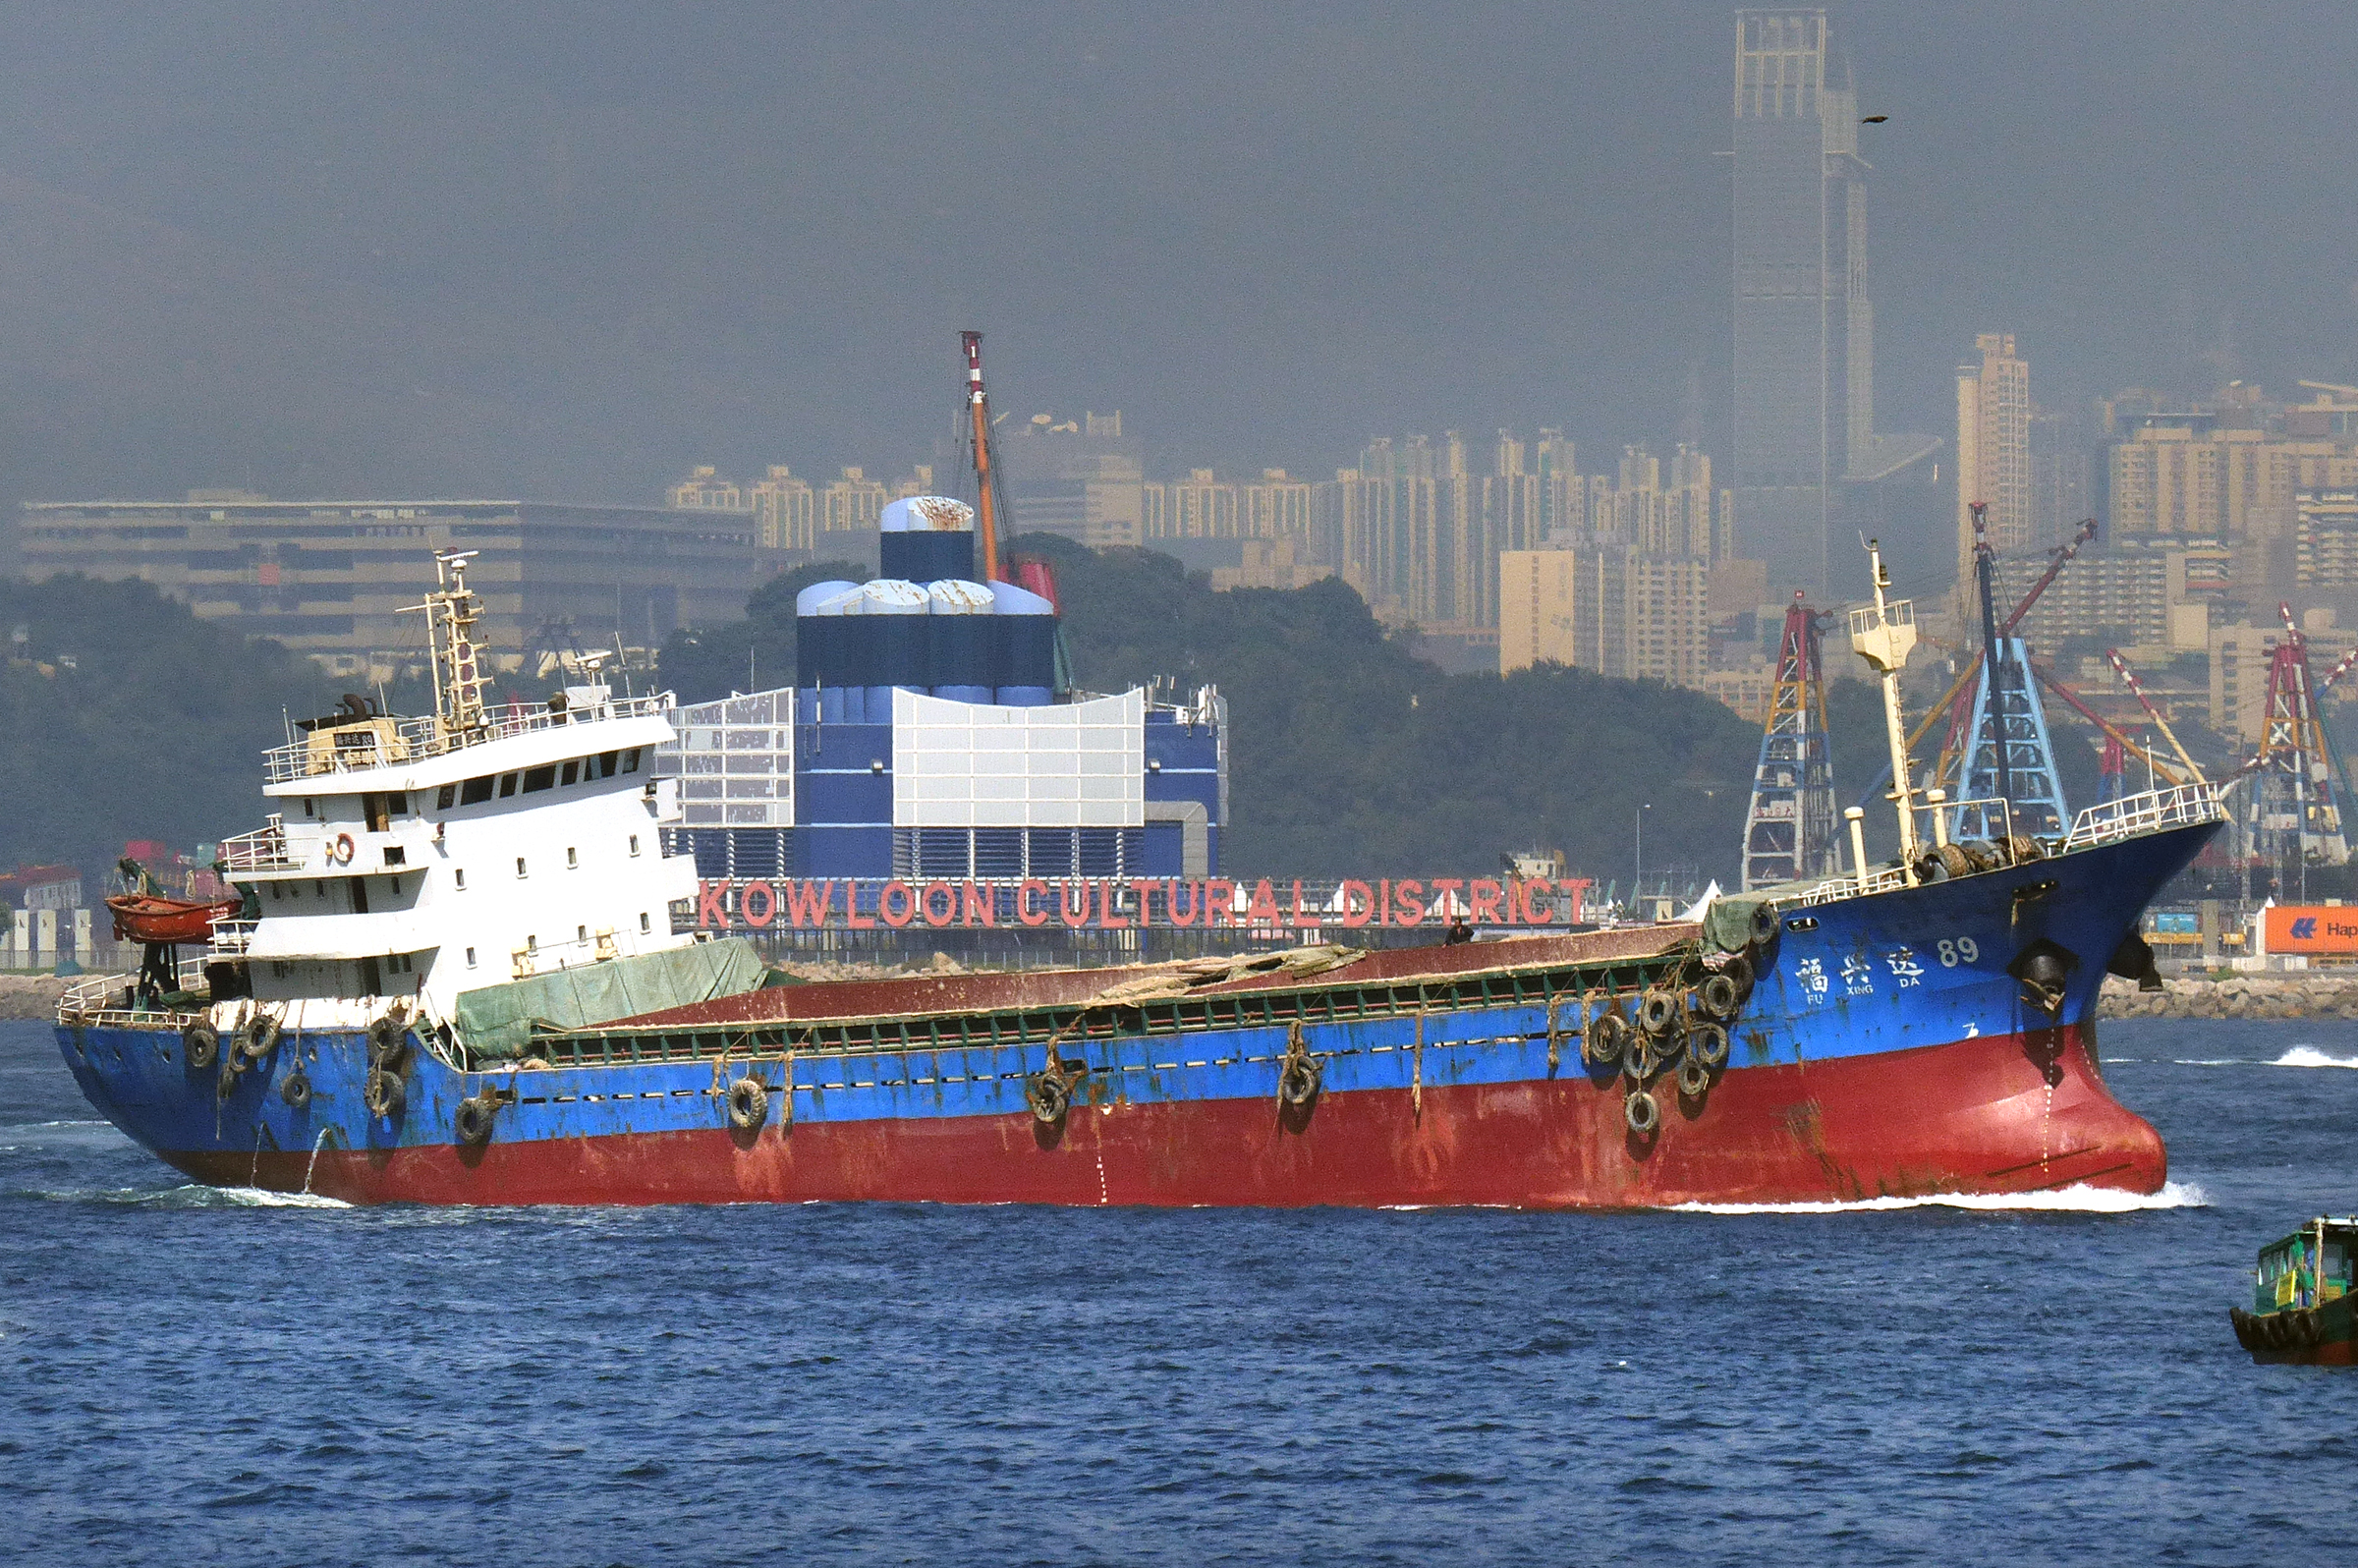
sea, ship, vessel, vehicle, harbor, cargo ship, publicdomain, channel, shipping, cargovessel, bridgecamera, tugboat, hongkong, superzoom, watercraft, fuxingda89, container ship, fishing vessel, motor ship, freight transport, ocean liner, oil tanker, tank ship, bulk carrier, floating production storage and offloading, platform supply vessel